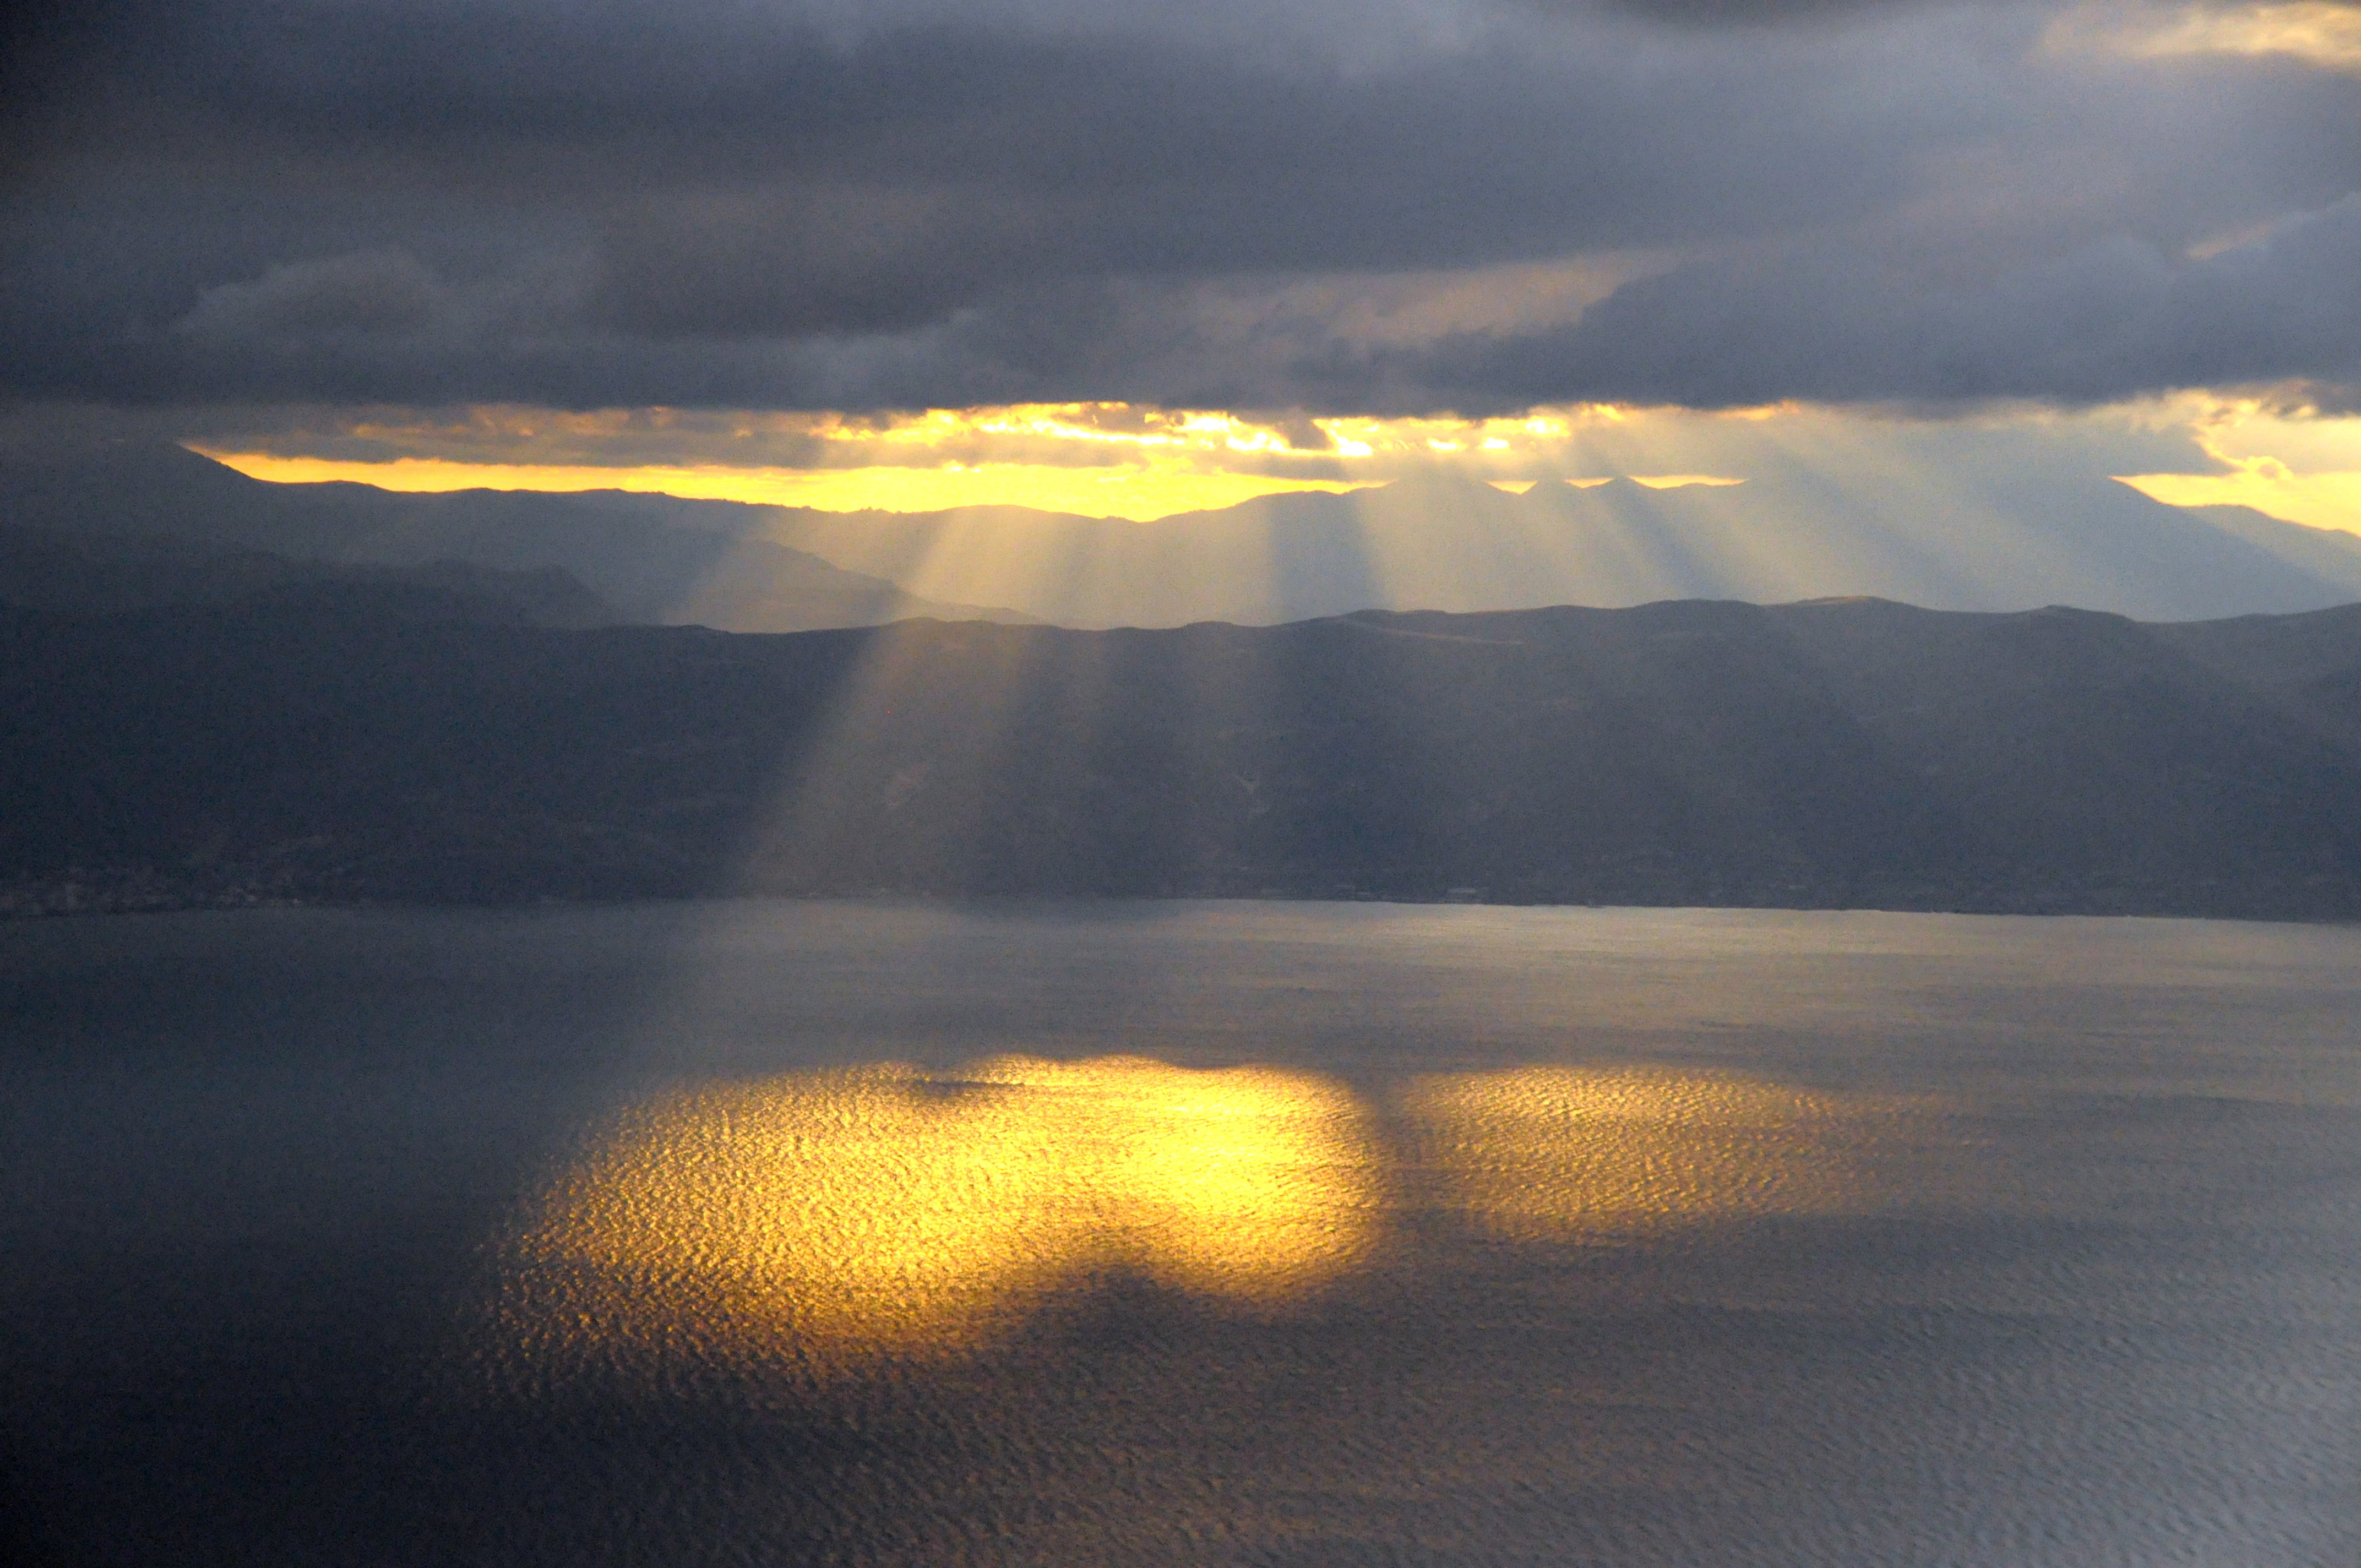
sea, water, nature, ocean, horizon, light, cloud, sky, sun, sunrise, sunset, sunlight, morning, lake, dawn, atmosphere, dusk, evening, twilight, orange, reflection, heaven, vote, clouds, rays, loch, abendstimmung, afterglow, setting sun, sun rays, meteorological phenomenon, atmospheric phenomenon